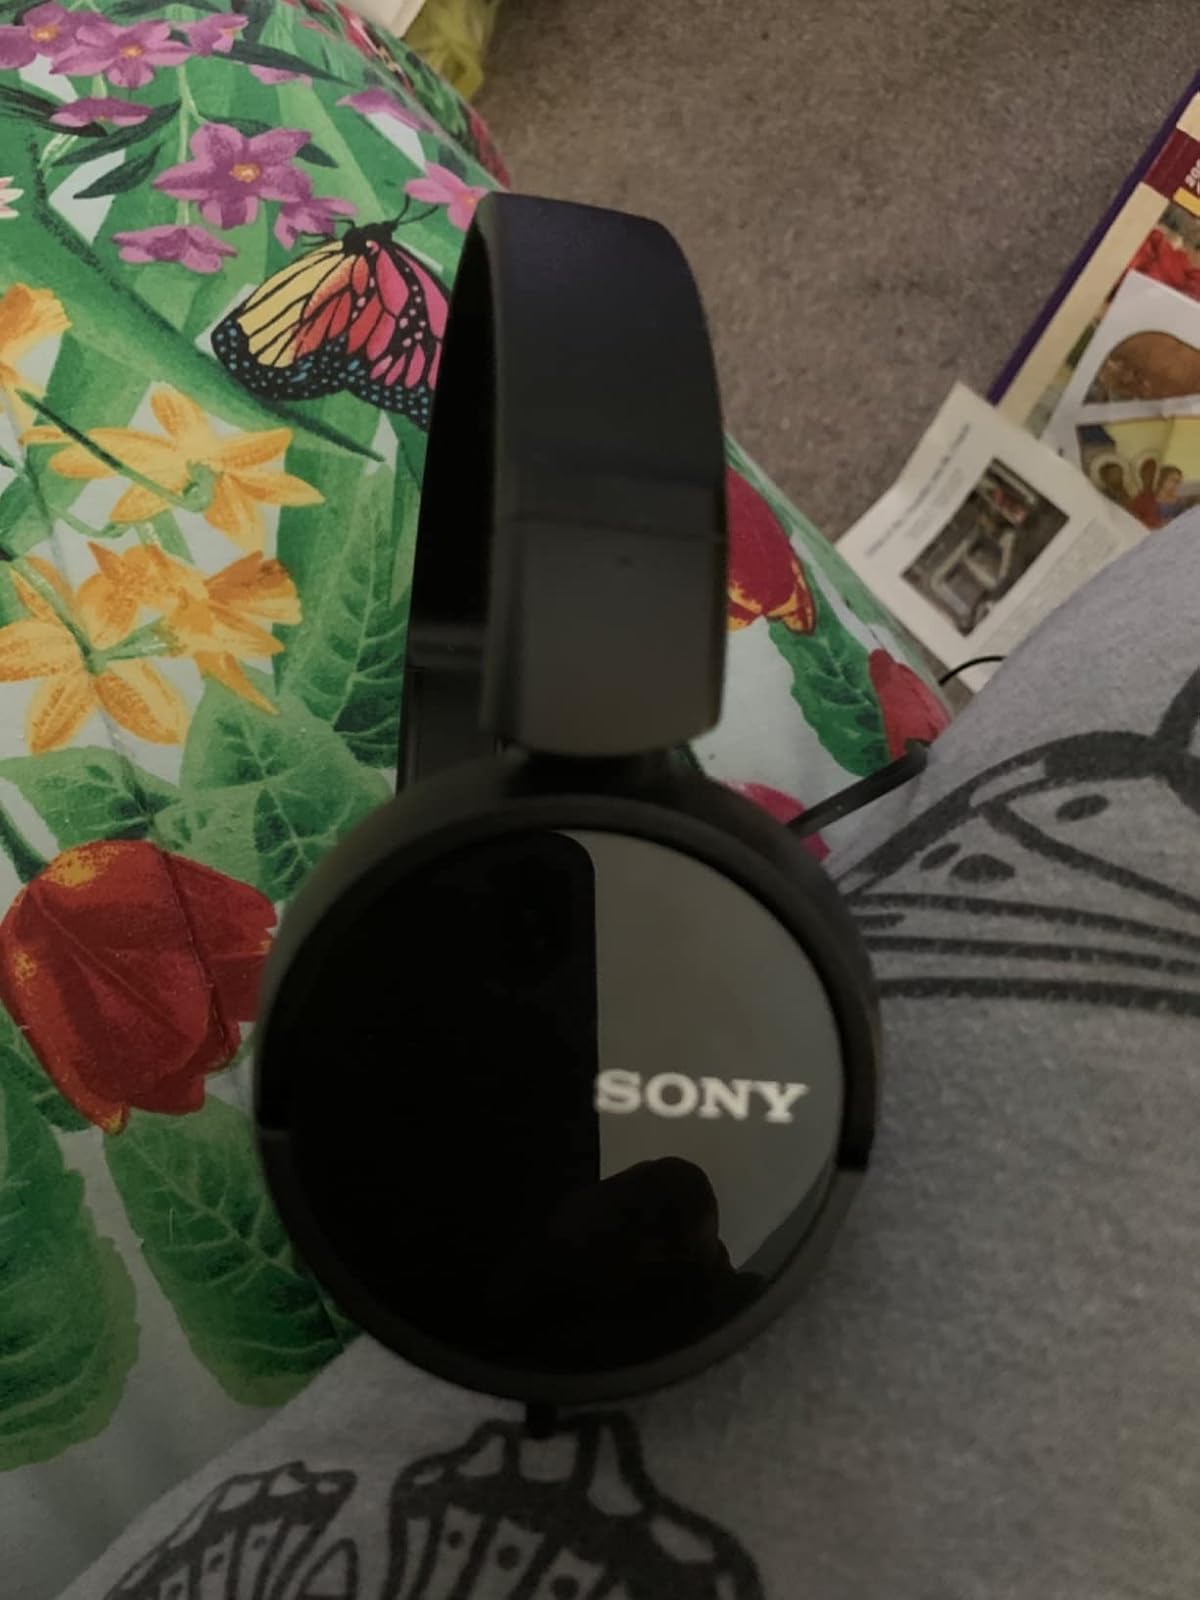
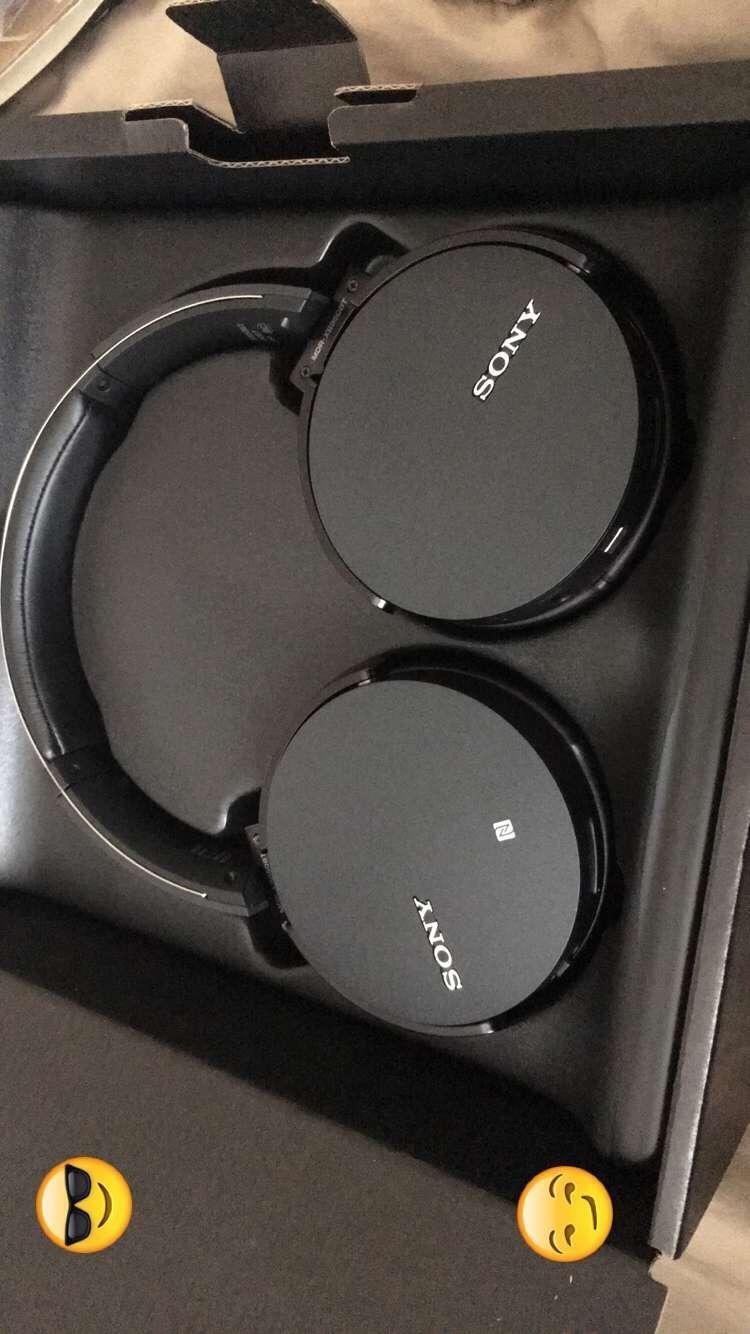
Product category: headphones
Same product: no